Mat Sinner

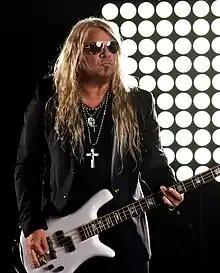
Sinner in 2019

Matthias Lasch (born 16 October 1964), known professionally as Mat Sinner, is a German bassist, singer and record producer from Stuttgart.